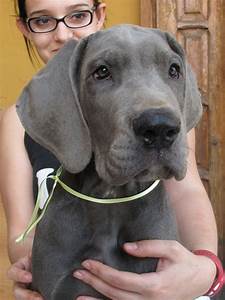
Label: cane